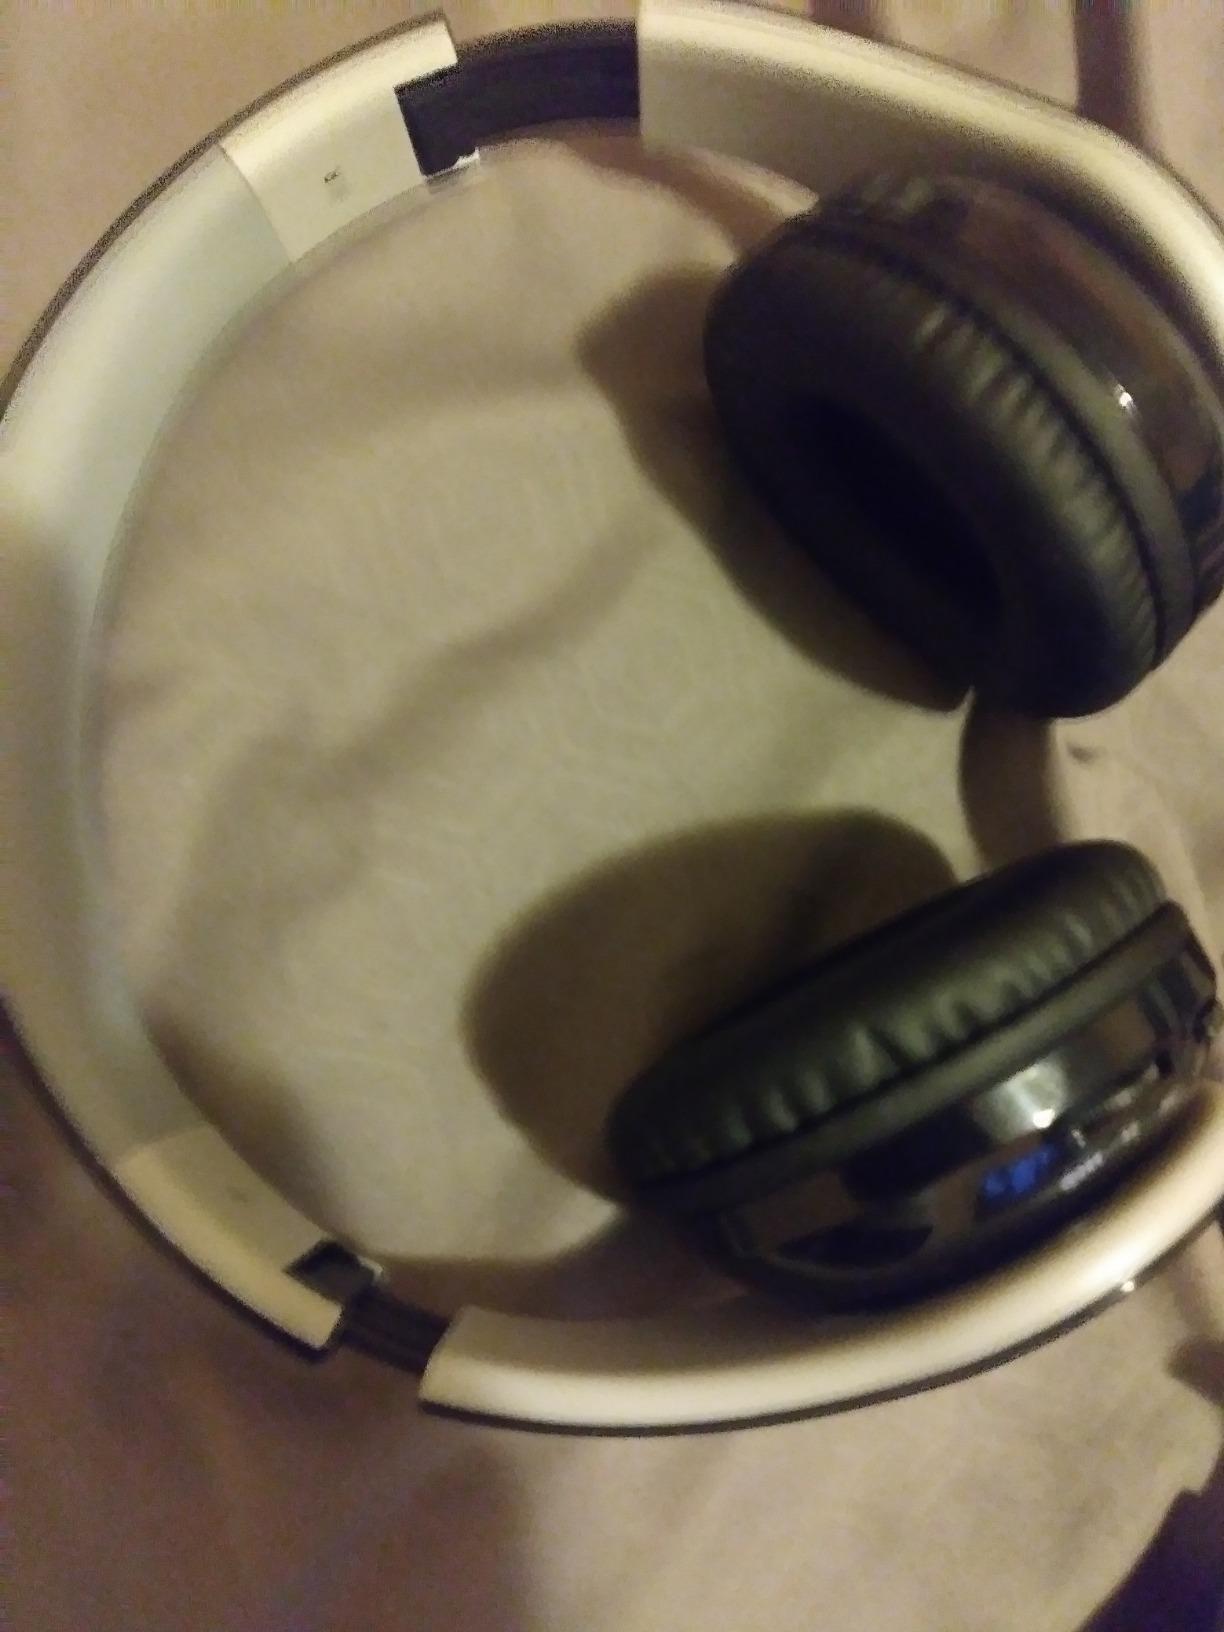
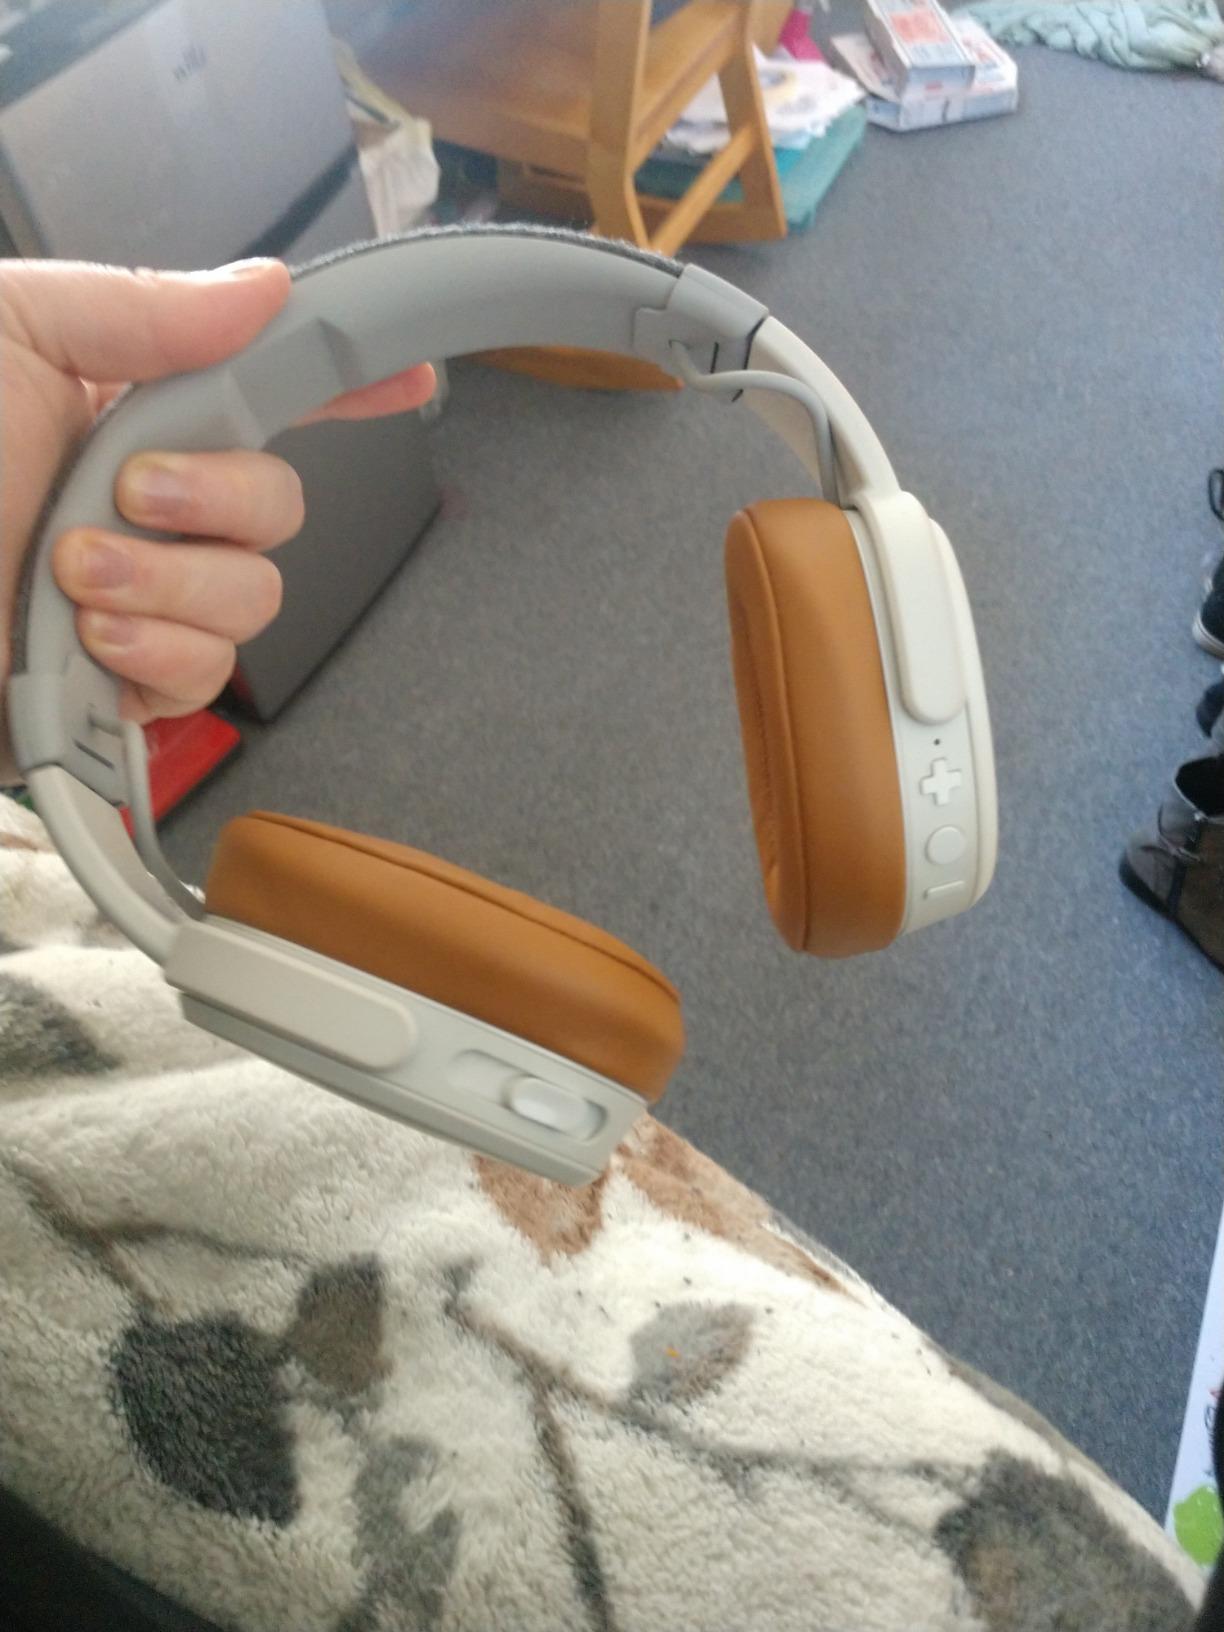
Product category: headphones
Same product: no